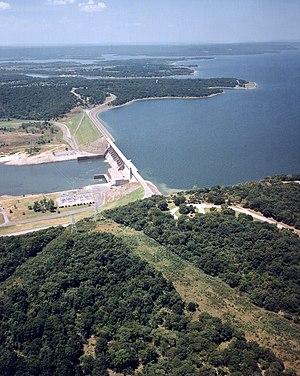
Le lac Eufaula est un lac de barrage de l'Oklahoma, aux États-Unis d'Amérique. Il est situé sur la rivière Canadian, près de la ville d'Eufaula, à 43 kilomètres en amont du confluent entre la rivière Canadian et la rivière Arkansas.